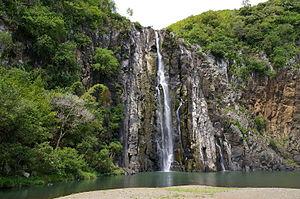
La rivière Sainte-Suzanne est un fleuve français situé dans le département d'outre-mer de La Réunion. Elle prend sa source sur les pentes du Piton Bé Massoune dans les Hauts du territoire communal de Sainte-Marie puis traverse celui de Sainte-Suzanne en s'écoulant du sud-ouest vers le nord-est. Elle se jette dans l'océan Indien au bout de 18,9 km.
Cette liste de cours d'eau de La Réunion présente les plus importants bras, rivières et ravines de La Réunion, département et région d'outre-mer français dans l'océan Indien. Y sont recensés les principaux fleuves se jetant dans l'océan Indien, leurs affluents notables et, à titre indicatif, les sections remarquables de ces fleuves portant en amont un autre nom qu'à l'embouchure. Pour chaque entrée, sont indiqués son identifiant pour le Service d'administration nationale des données et référentiels sur l'eau, sa longueur en kilomètres, les éventuels cascades et bassins situés dans son cours, les éventuels affluents importants qui l'alimentent, l'embouchure en question et le ou les communes traversées.
La cascade Niagara est une chute d'eau de l'île de La Réunion. Située à moins de cent mètres d'altitude dans l'aval de la rivière Sainte-Suzanne, un fleuve qui s'écoule vers le nord-est, elle relève du territoire de la commune de Sainte-Suzanne, une commune de La Réunion sur la Côte-au-vent. Cascade emblématique de l'île, elle apparaît dans plusieurs œuvres audiovisuelles tournées sur place, et notamment dans le téléfilm Les Secrets du volcan.